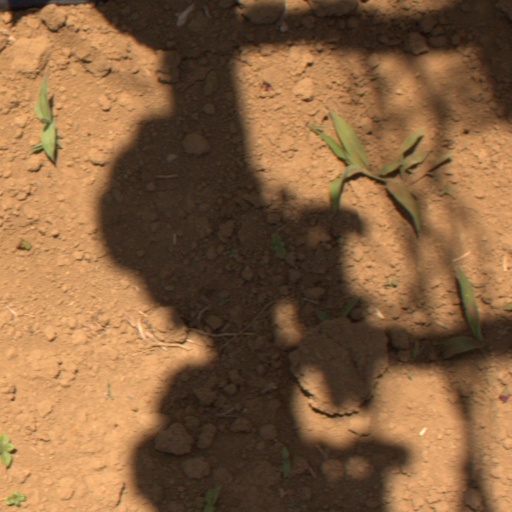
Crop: Jerusalem artichoke